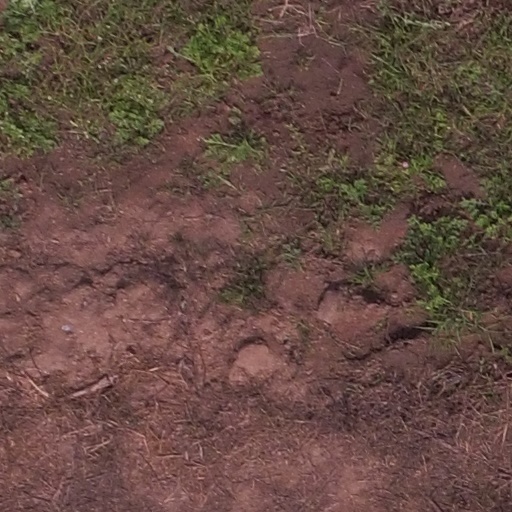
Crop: maize; corn